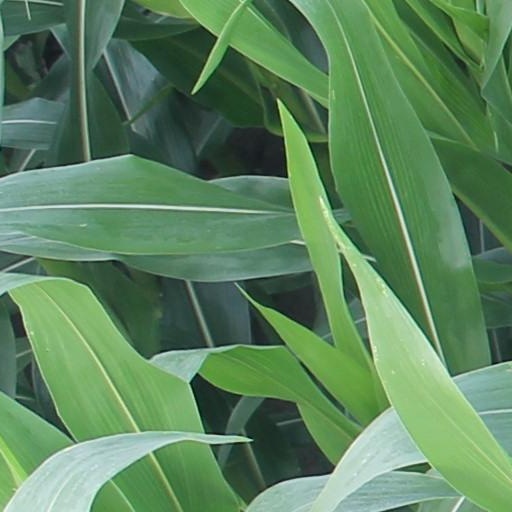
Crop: maize; corn